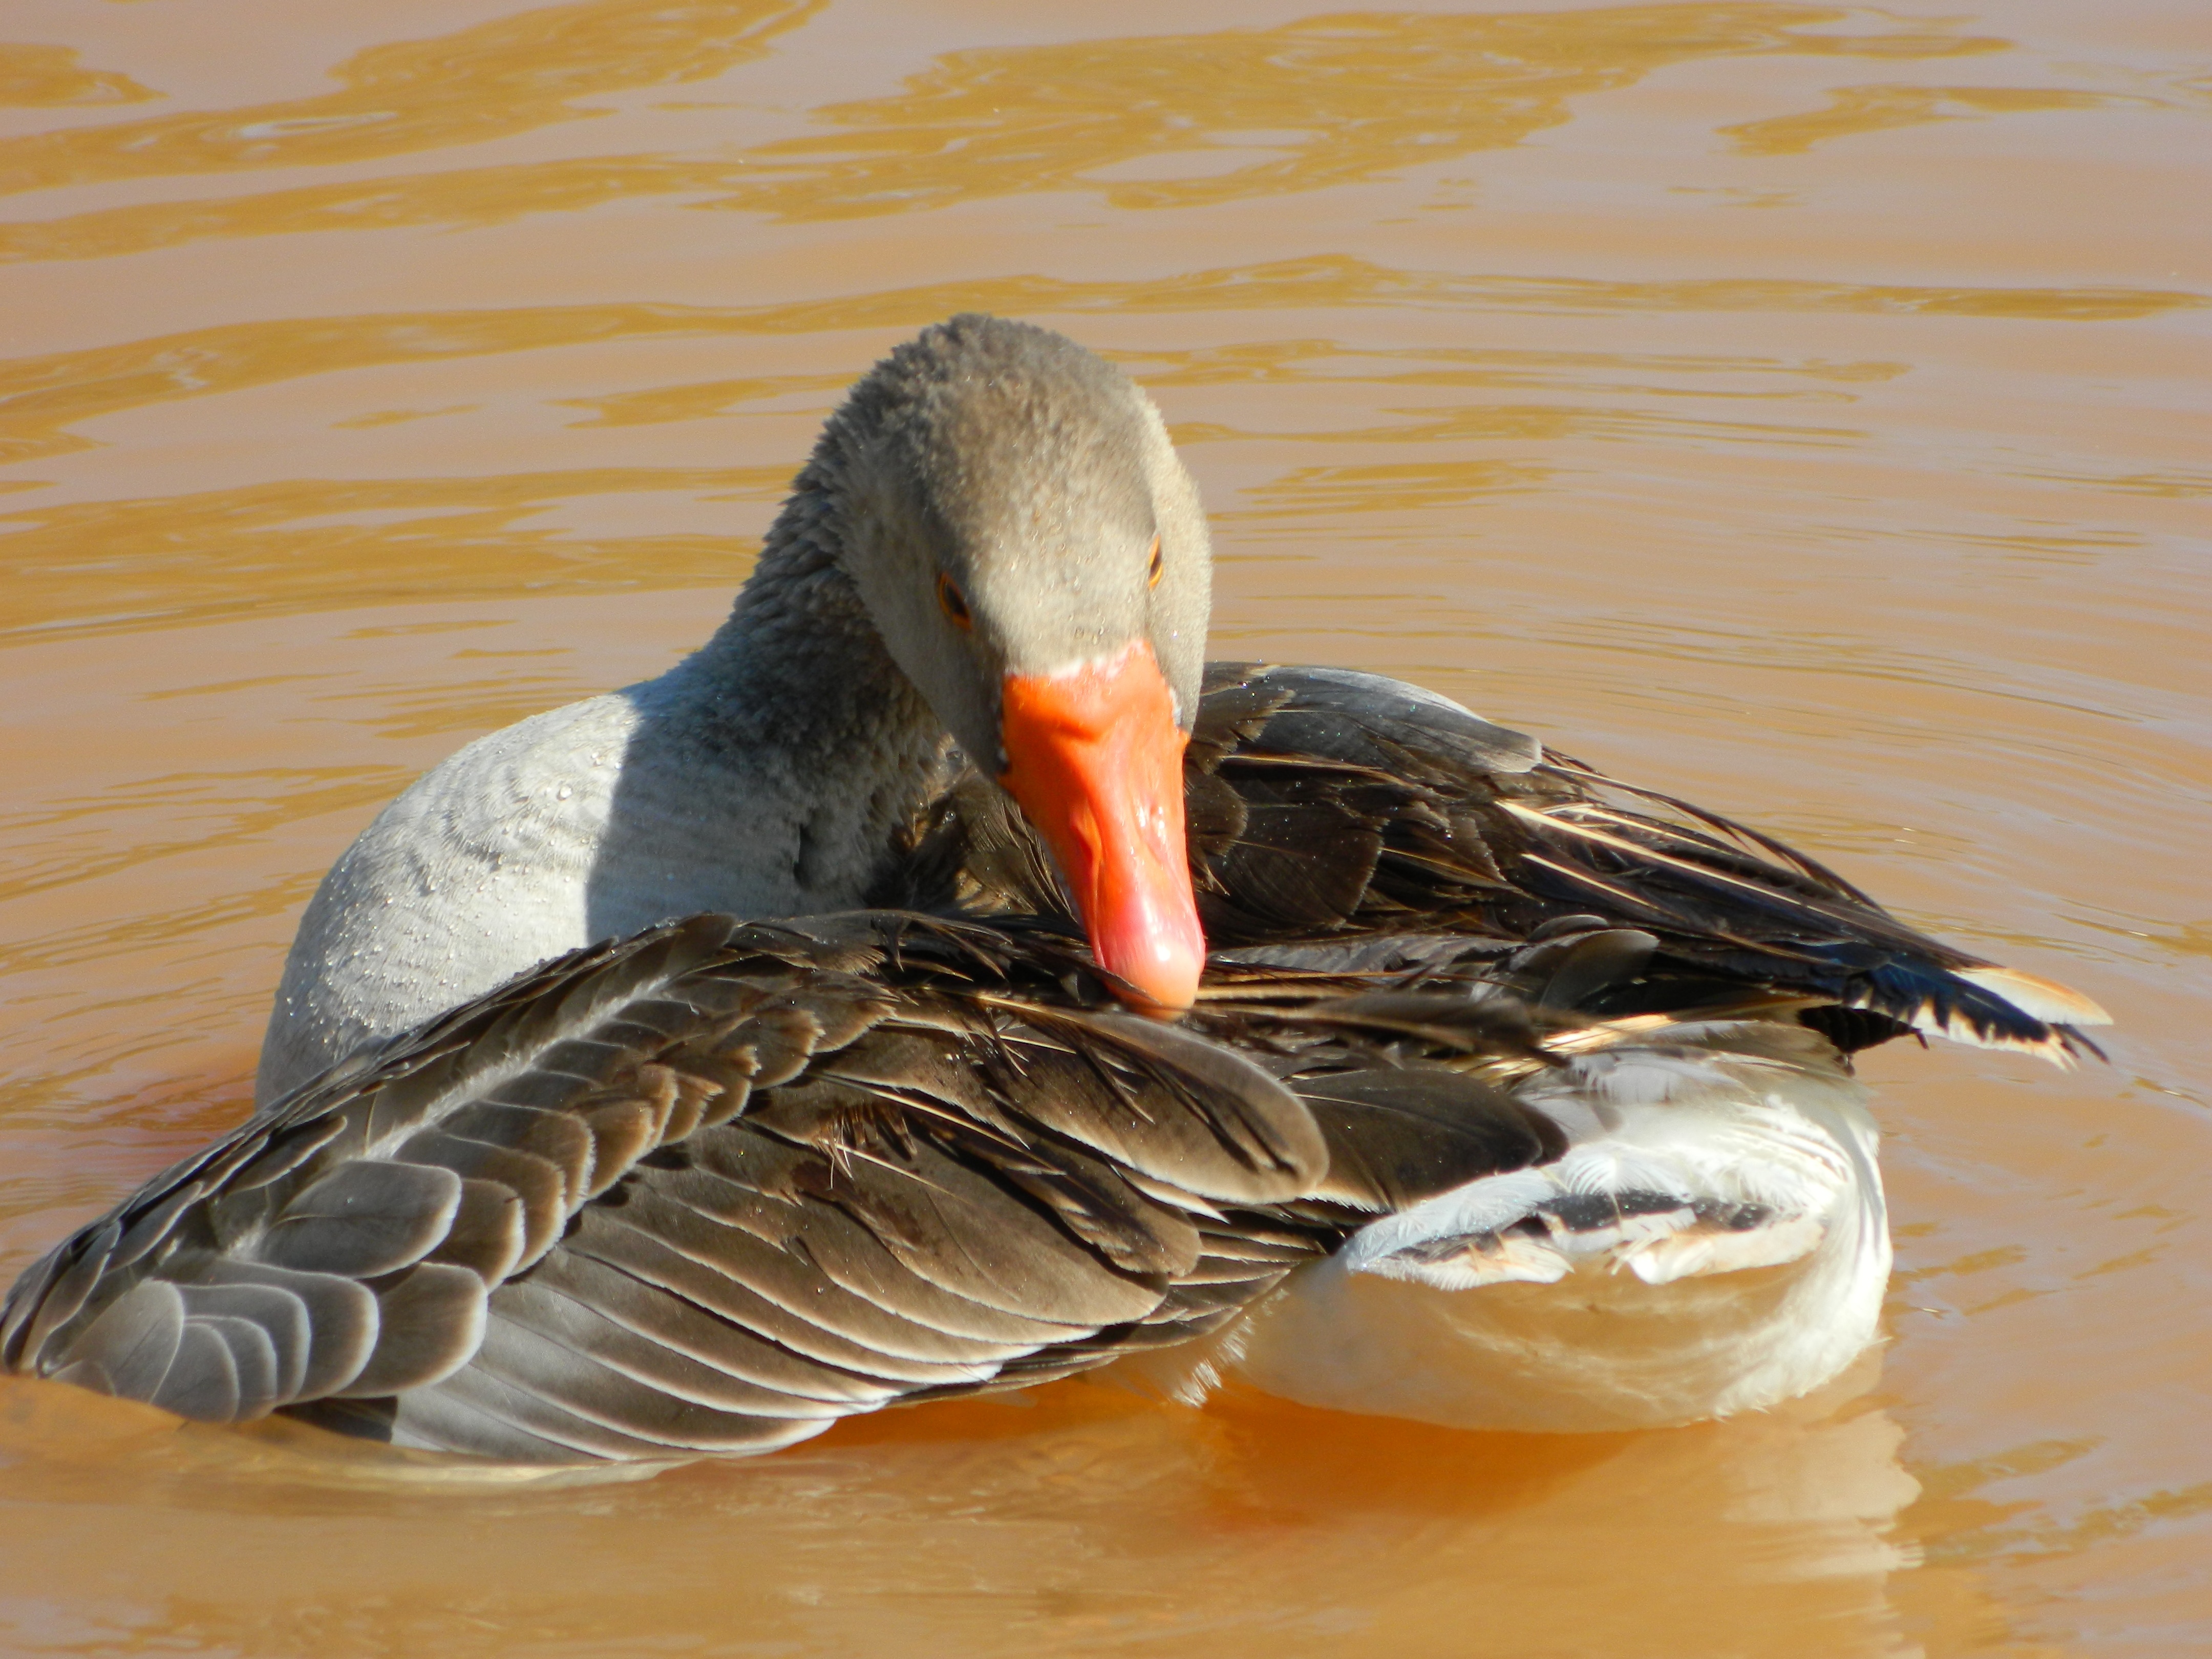
bird, wing, wildlife, beak, fauna, duck, vertebrate, waterfowl, water bird, mallard, canard, mergus, ducks geese and swans, seaduck